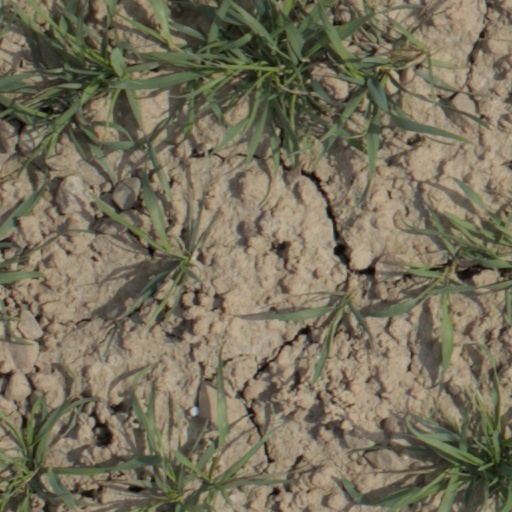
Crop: wheat